Desaguadero Municipality

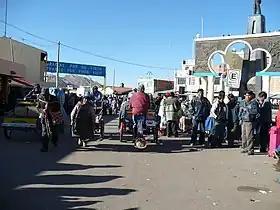
Desaguadero (Peruvian side of the city), at the border Peru - Bolivia

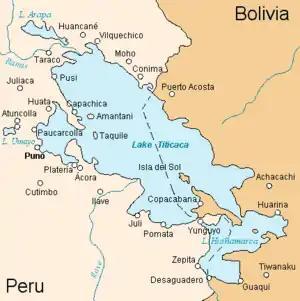
Location of Desaguadero in Bolivia and Peru, at Lake Wiñaymarka (Lake Titicaca)

Desaguadero Municipality is the fourth municipal section of Ingavi Province in La Paz Department, Bolivia. Its capital is Desaguadero.